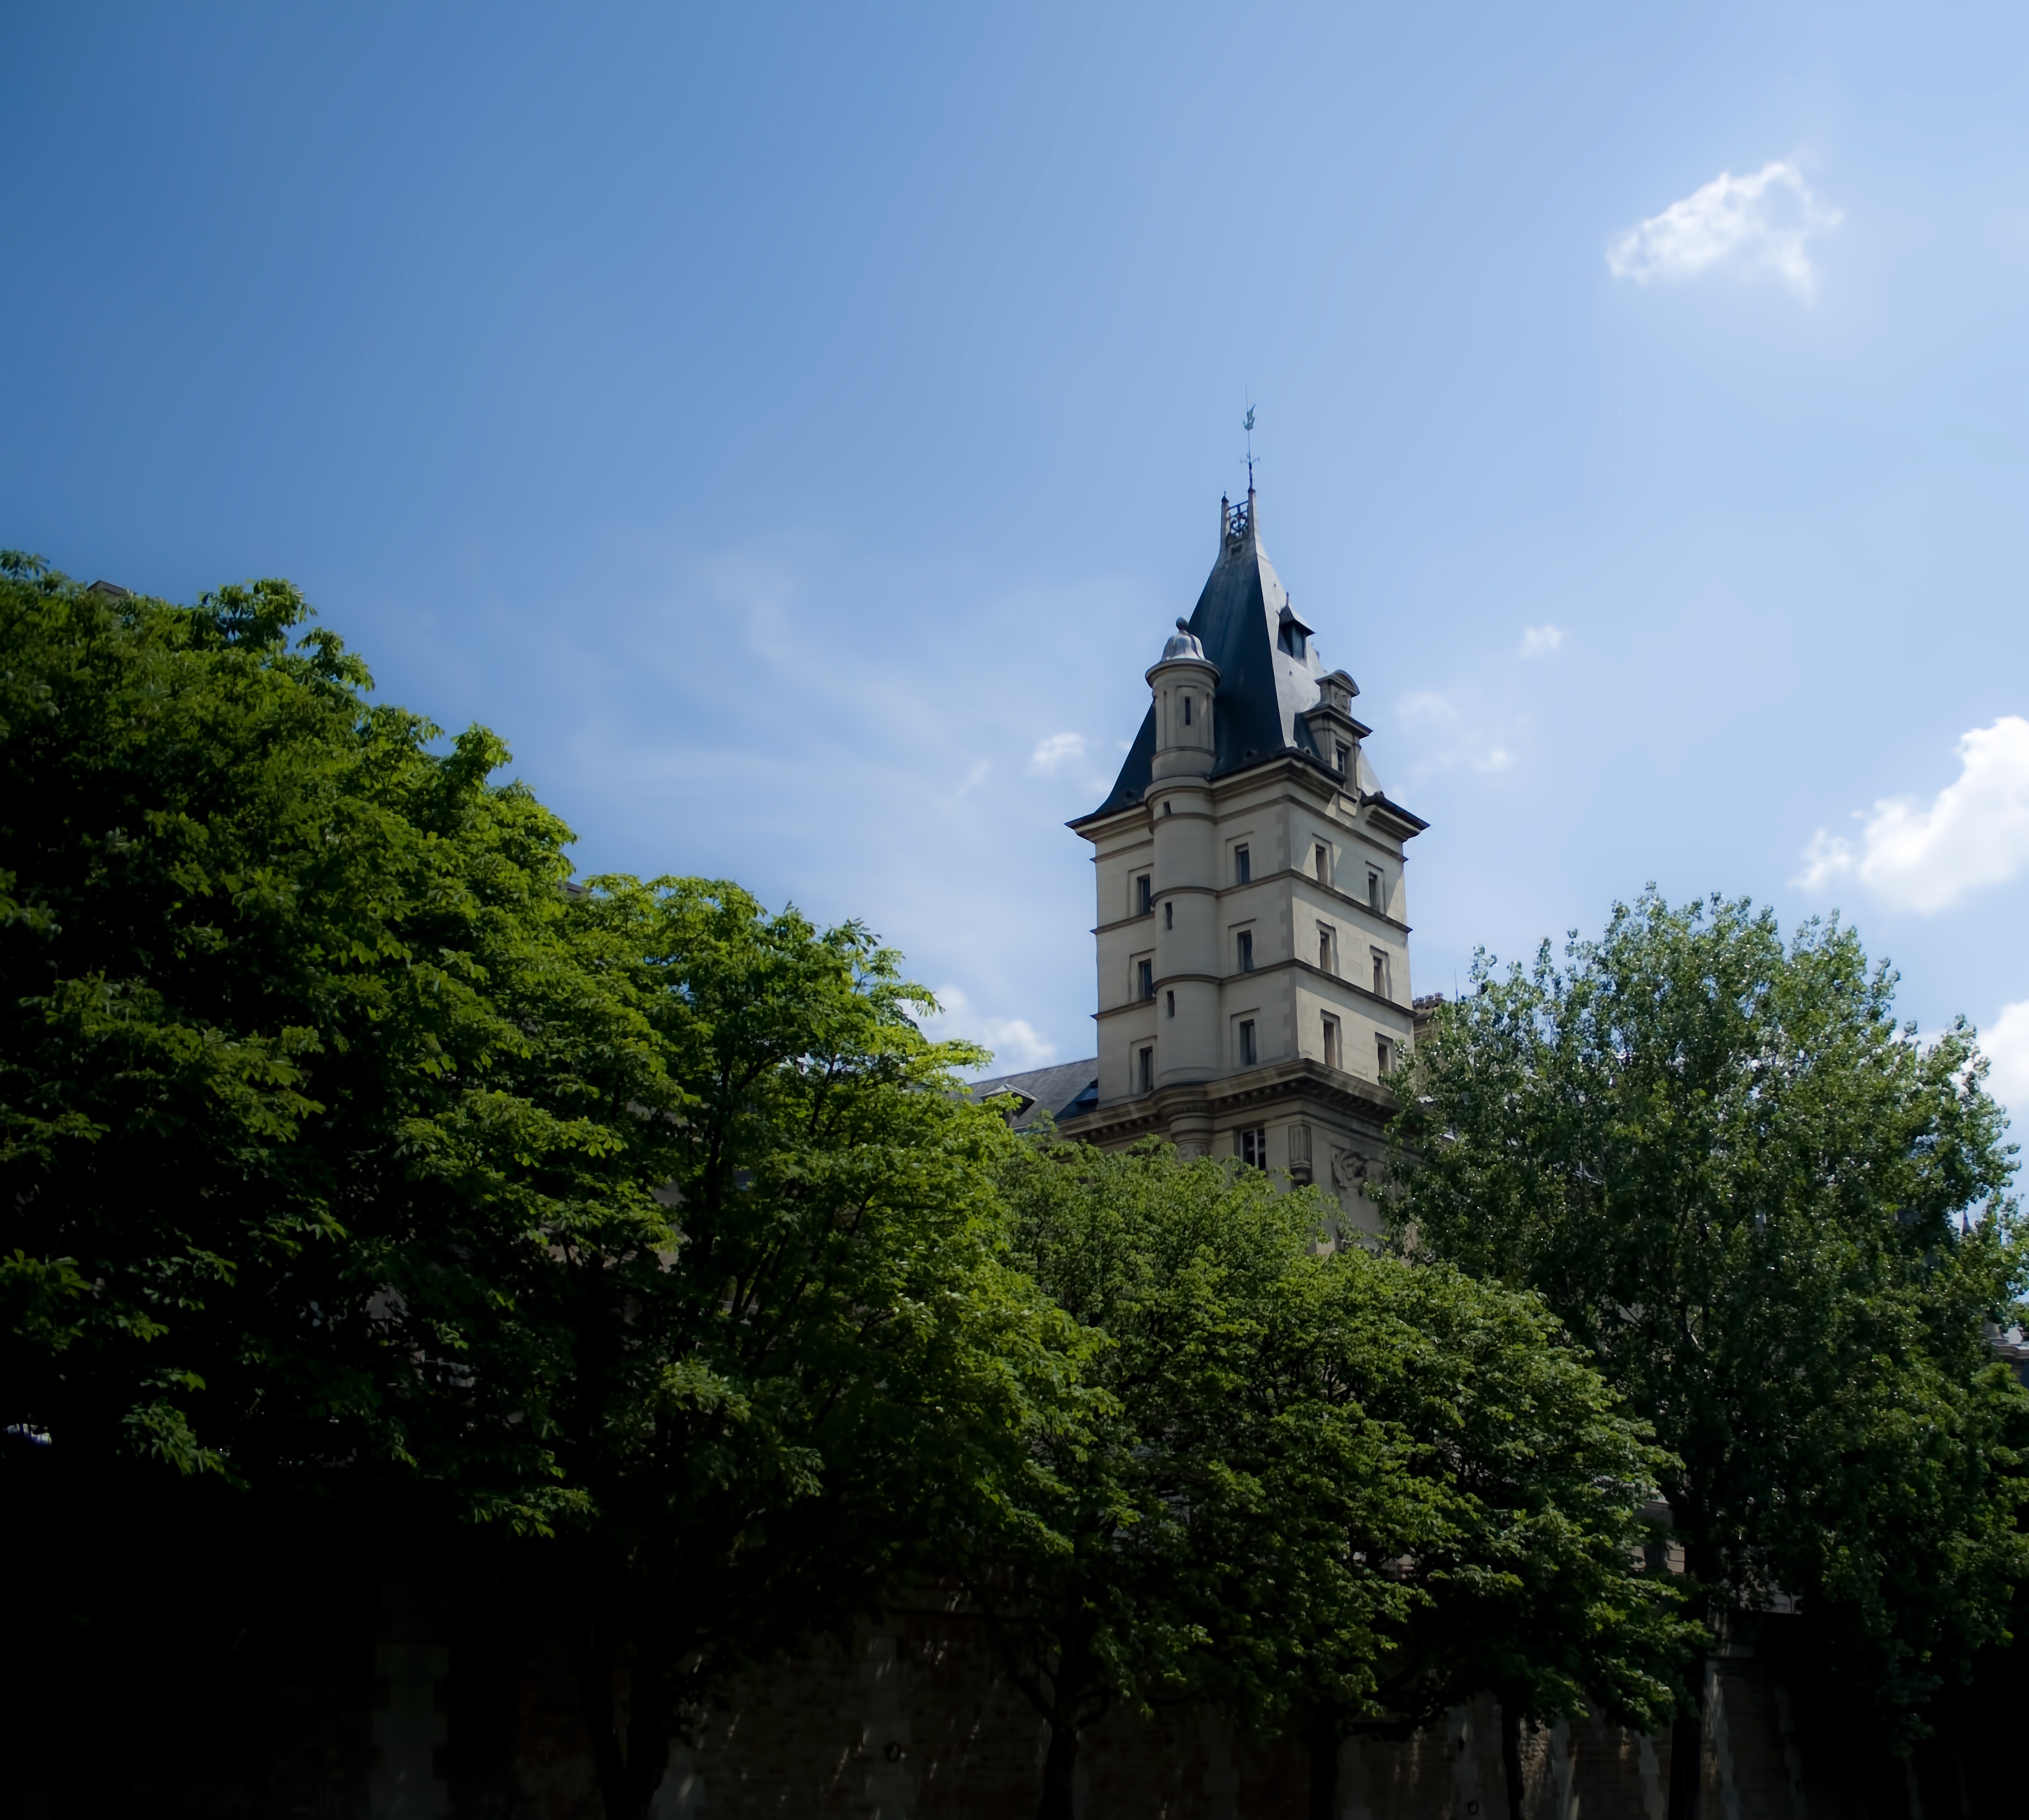
tree, architecture, sky, hill, building, chateau, old, paris, france, tower, landmark, church, attraction, tourism, place of worship, french, spire, steeple, monastery